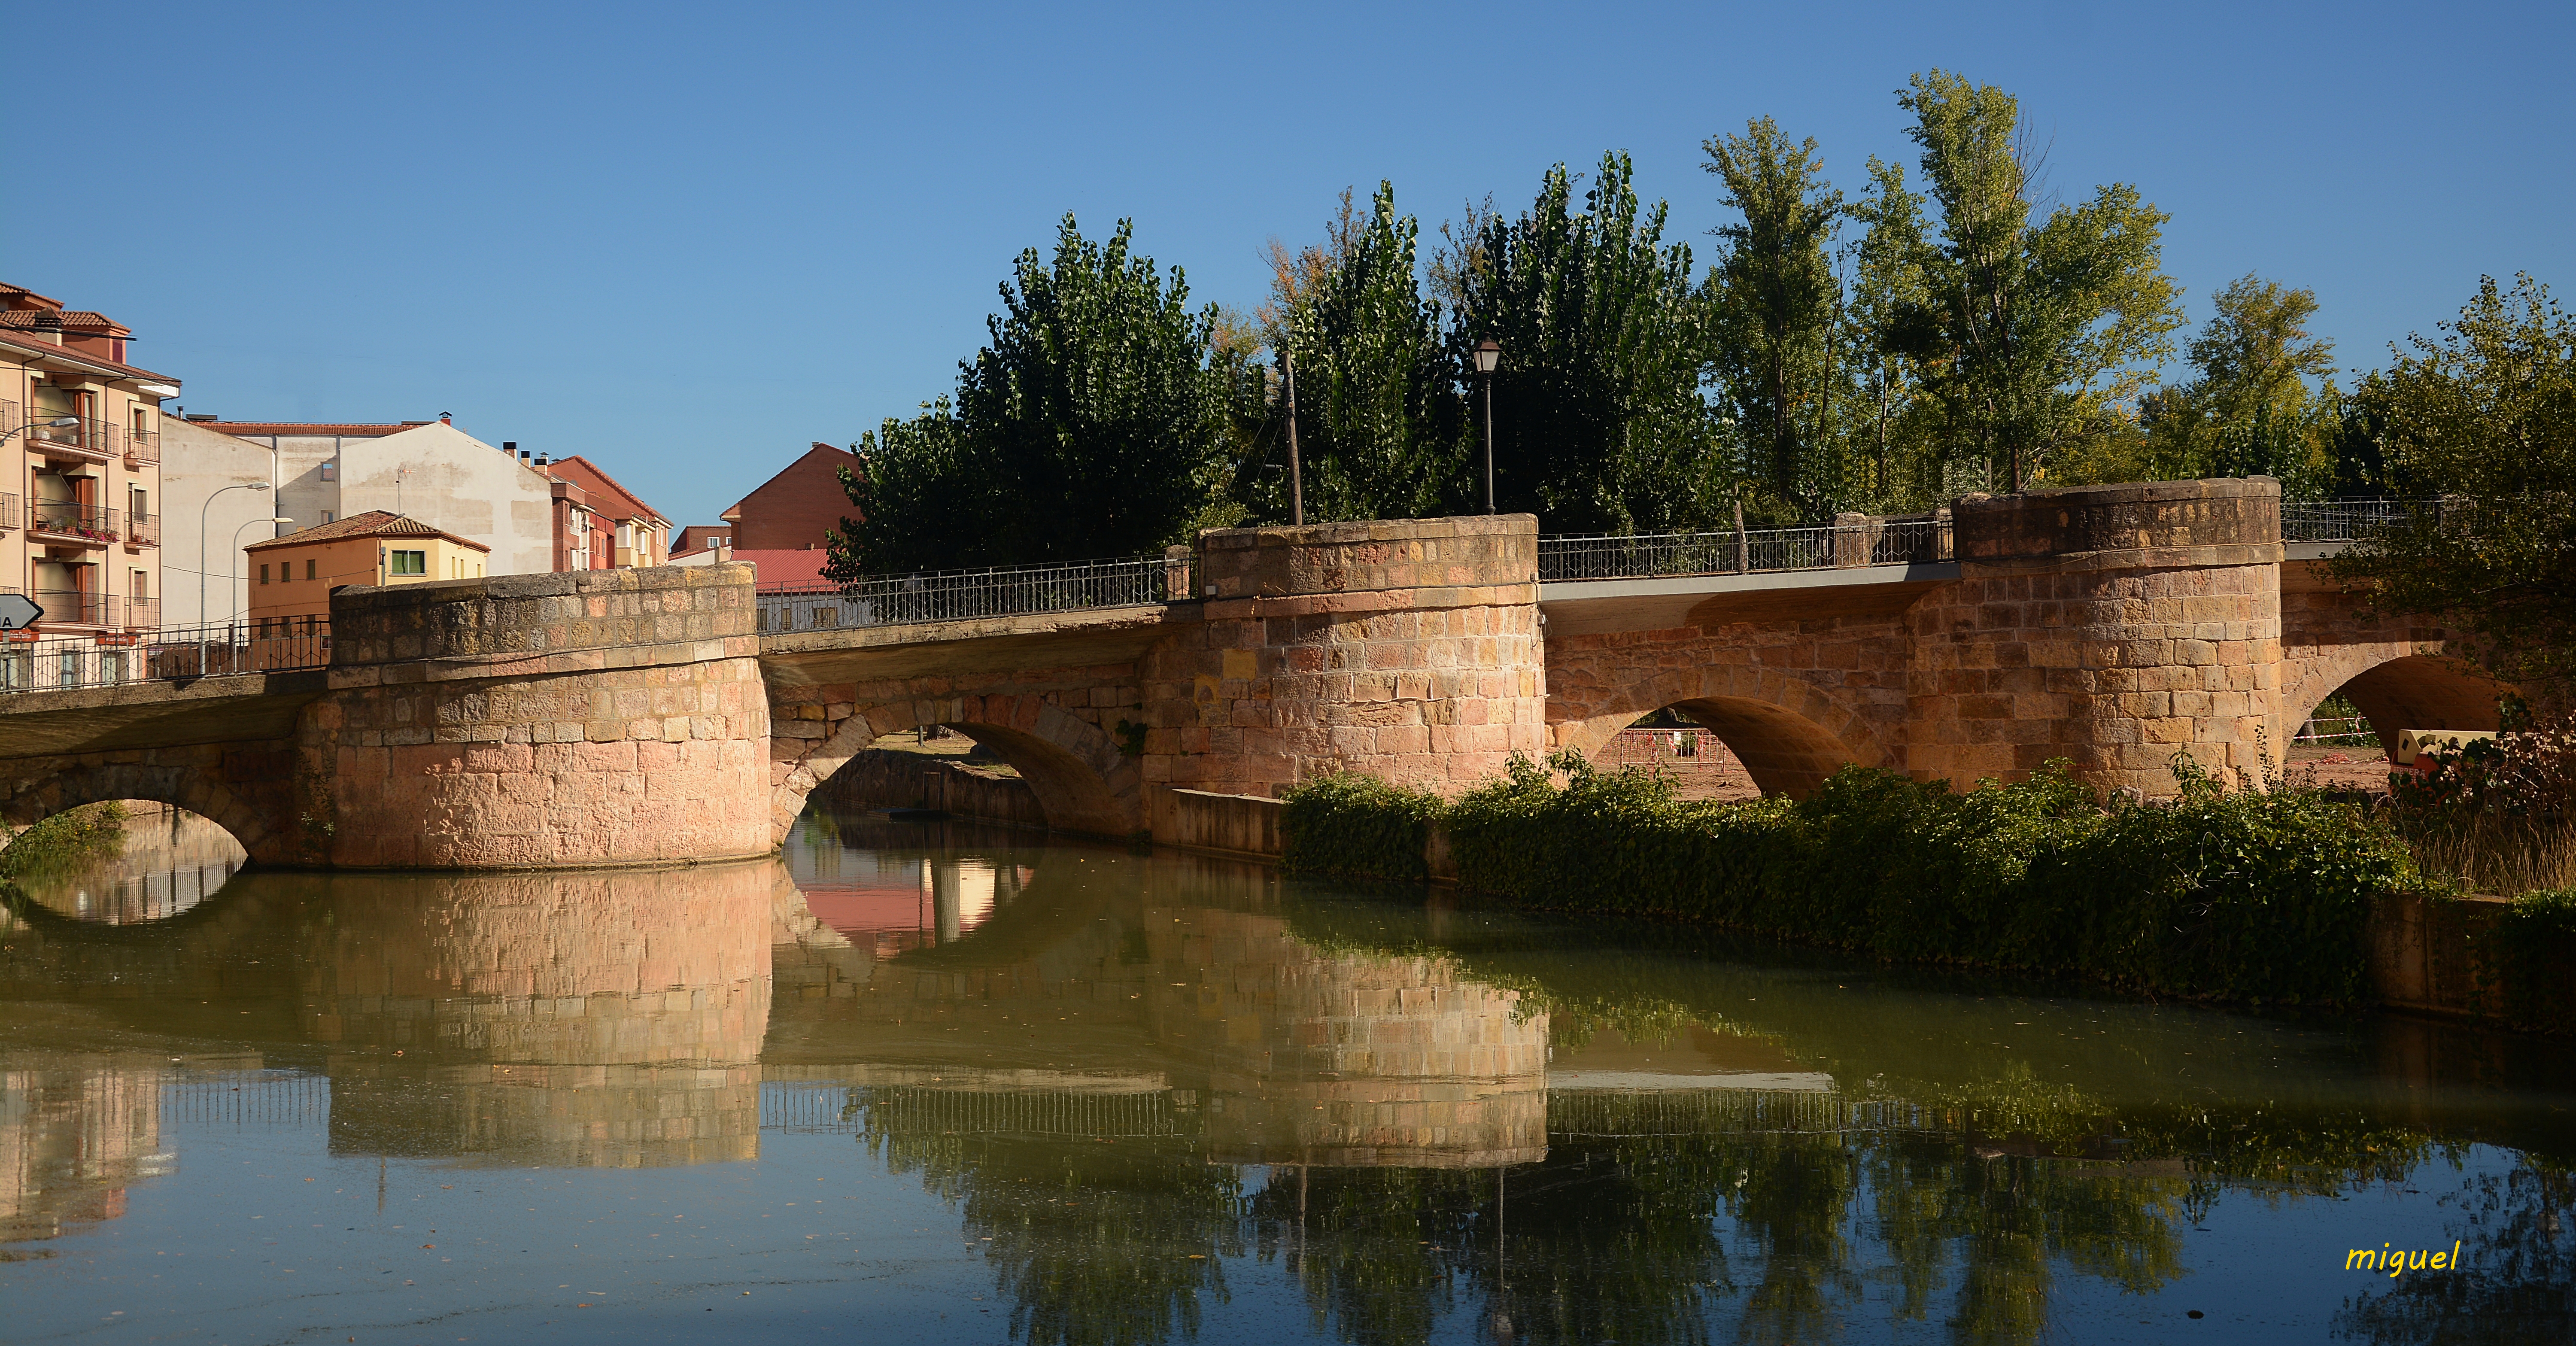
water, bridge, building, chateau, river, pond, reflection, reservoir, fortification, waterway, monastery, sanestebandegormaz, soria, moat, ancient history